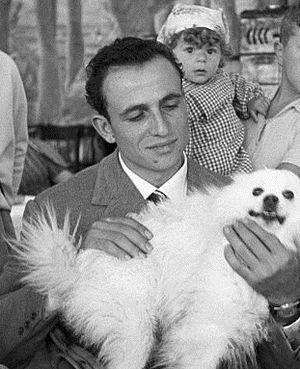
Ercole Baldini est un ancien coureur cycliste italien, professionnel de 1957 à 1964.